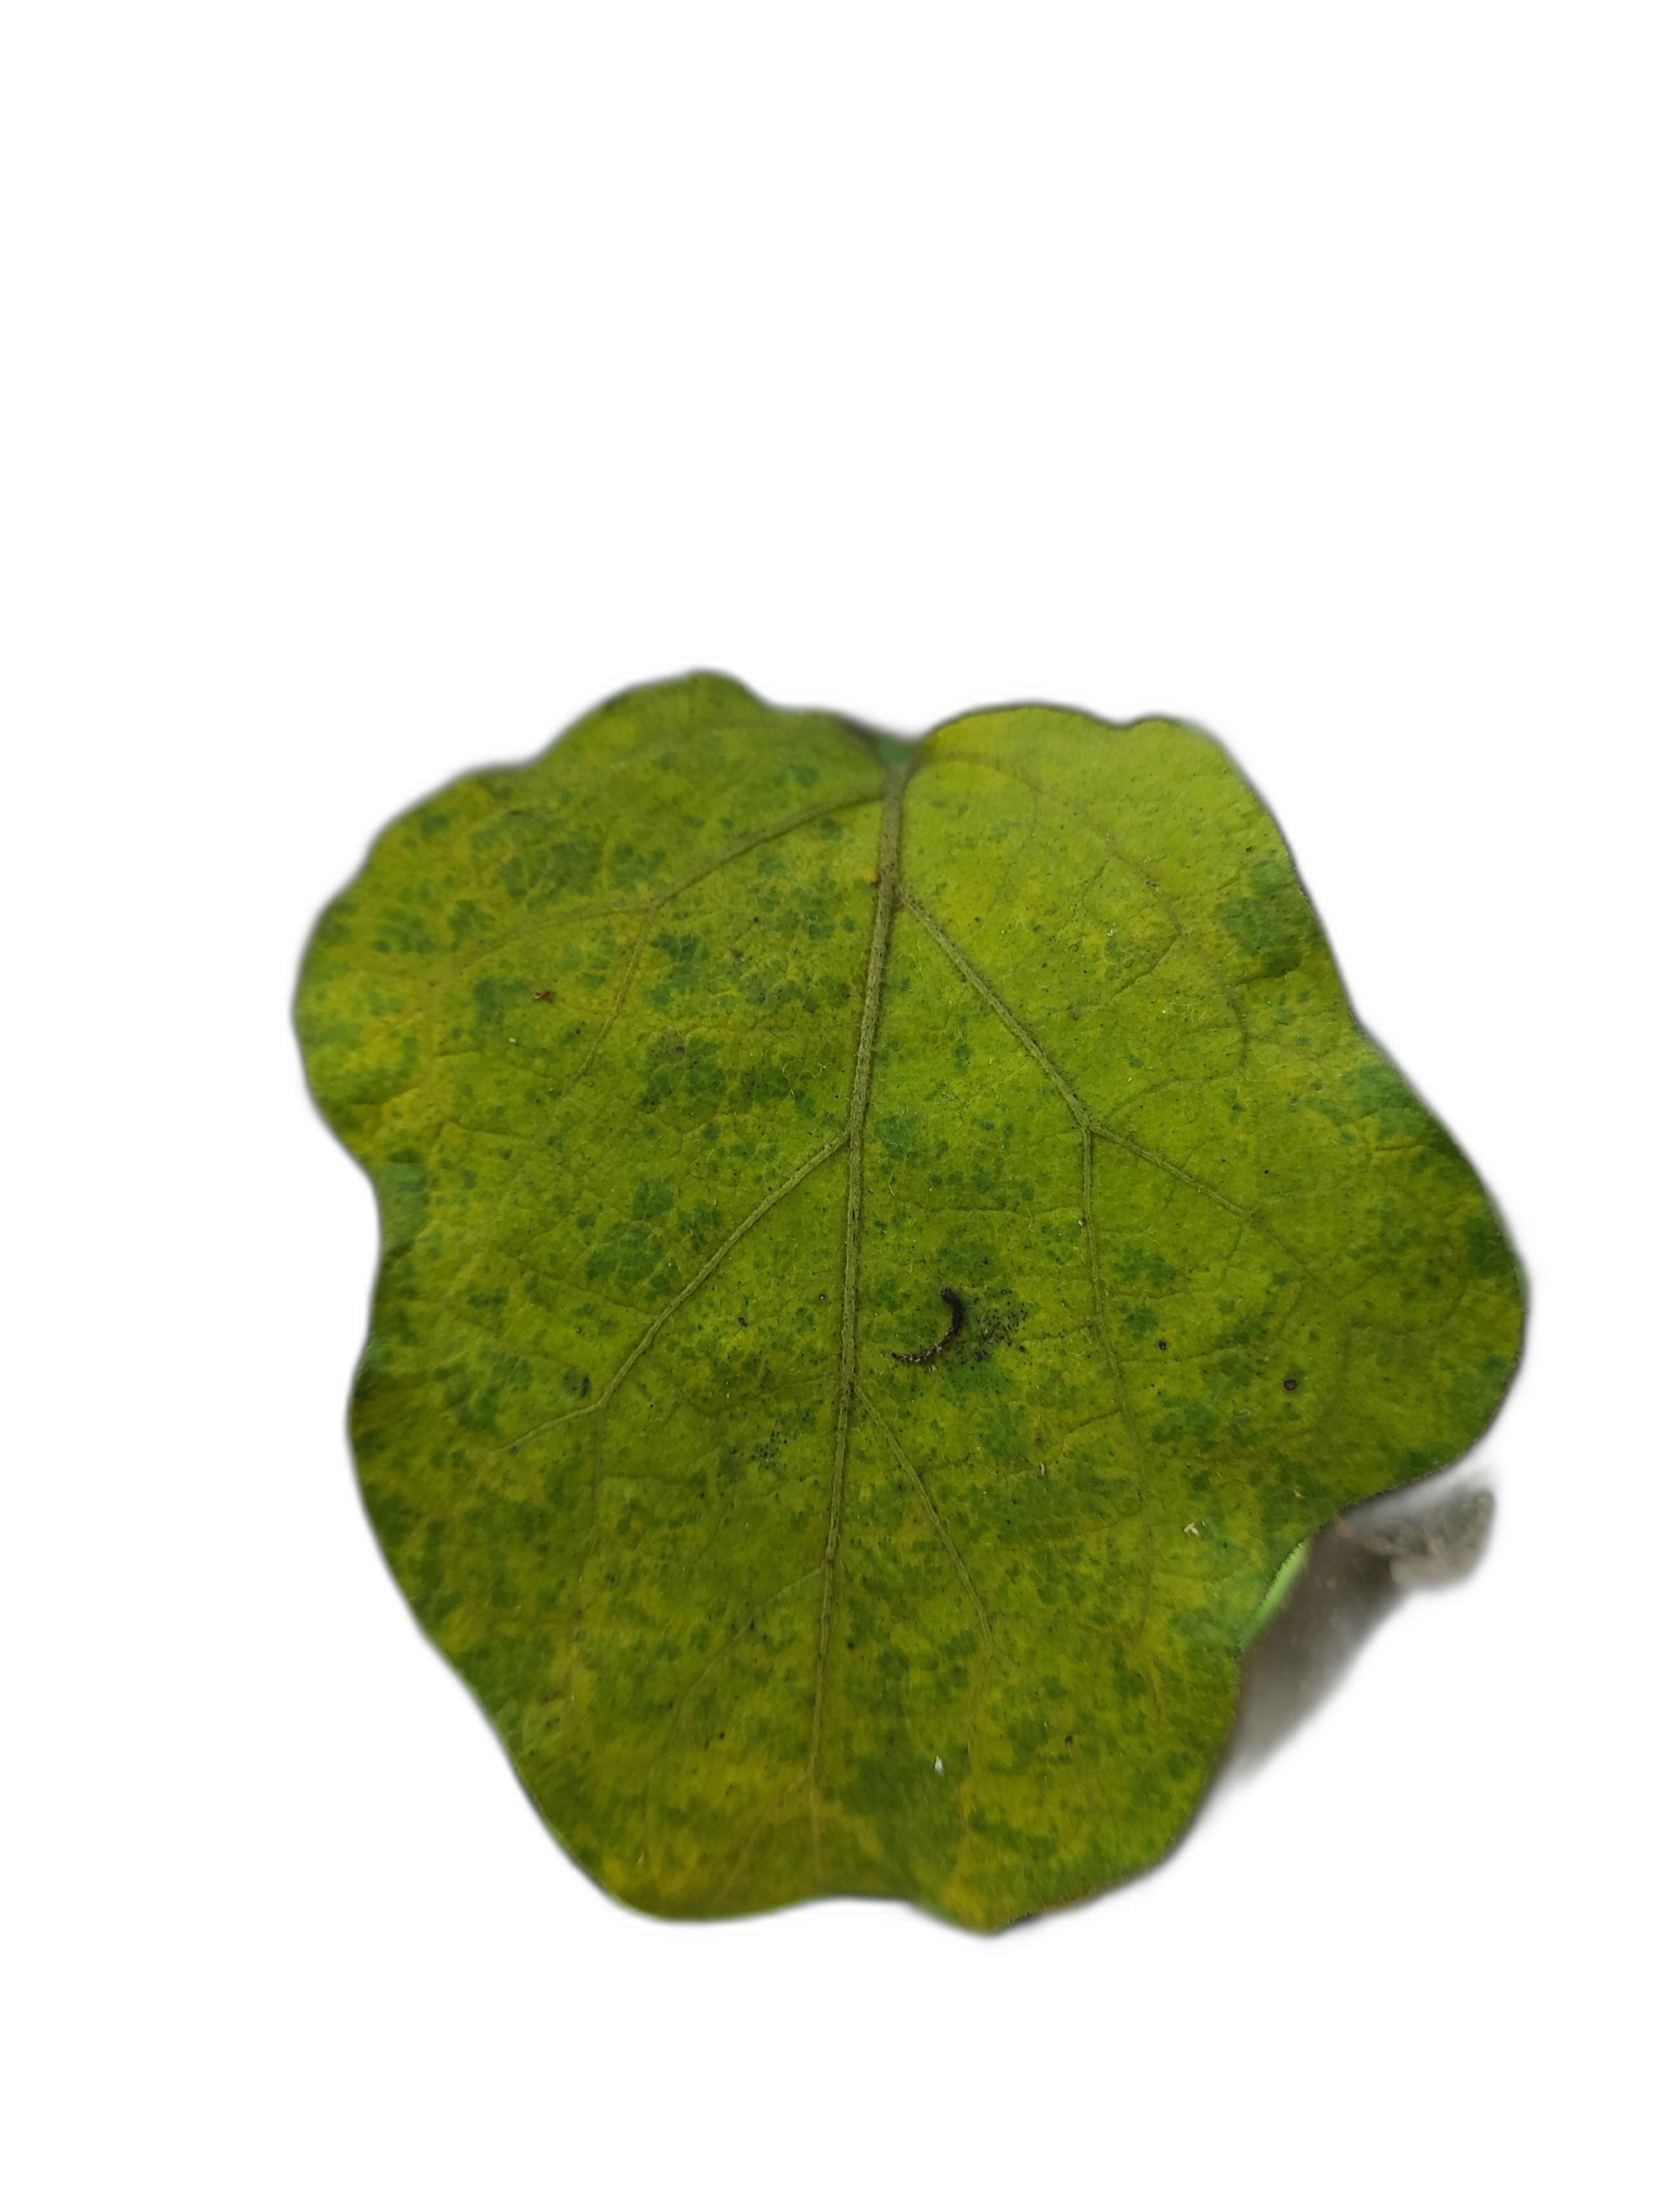
Label: Leaf Spot Disease